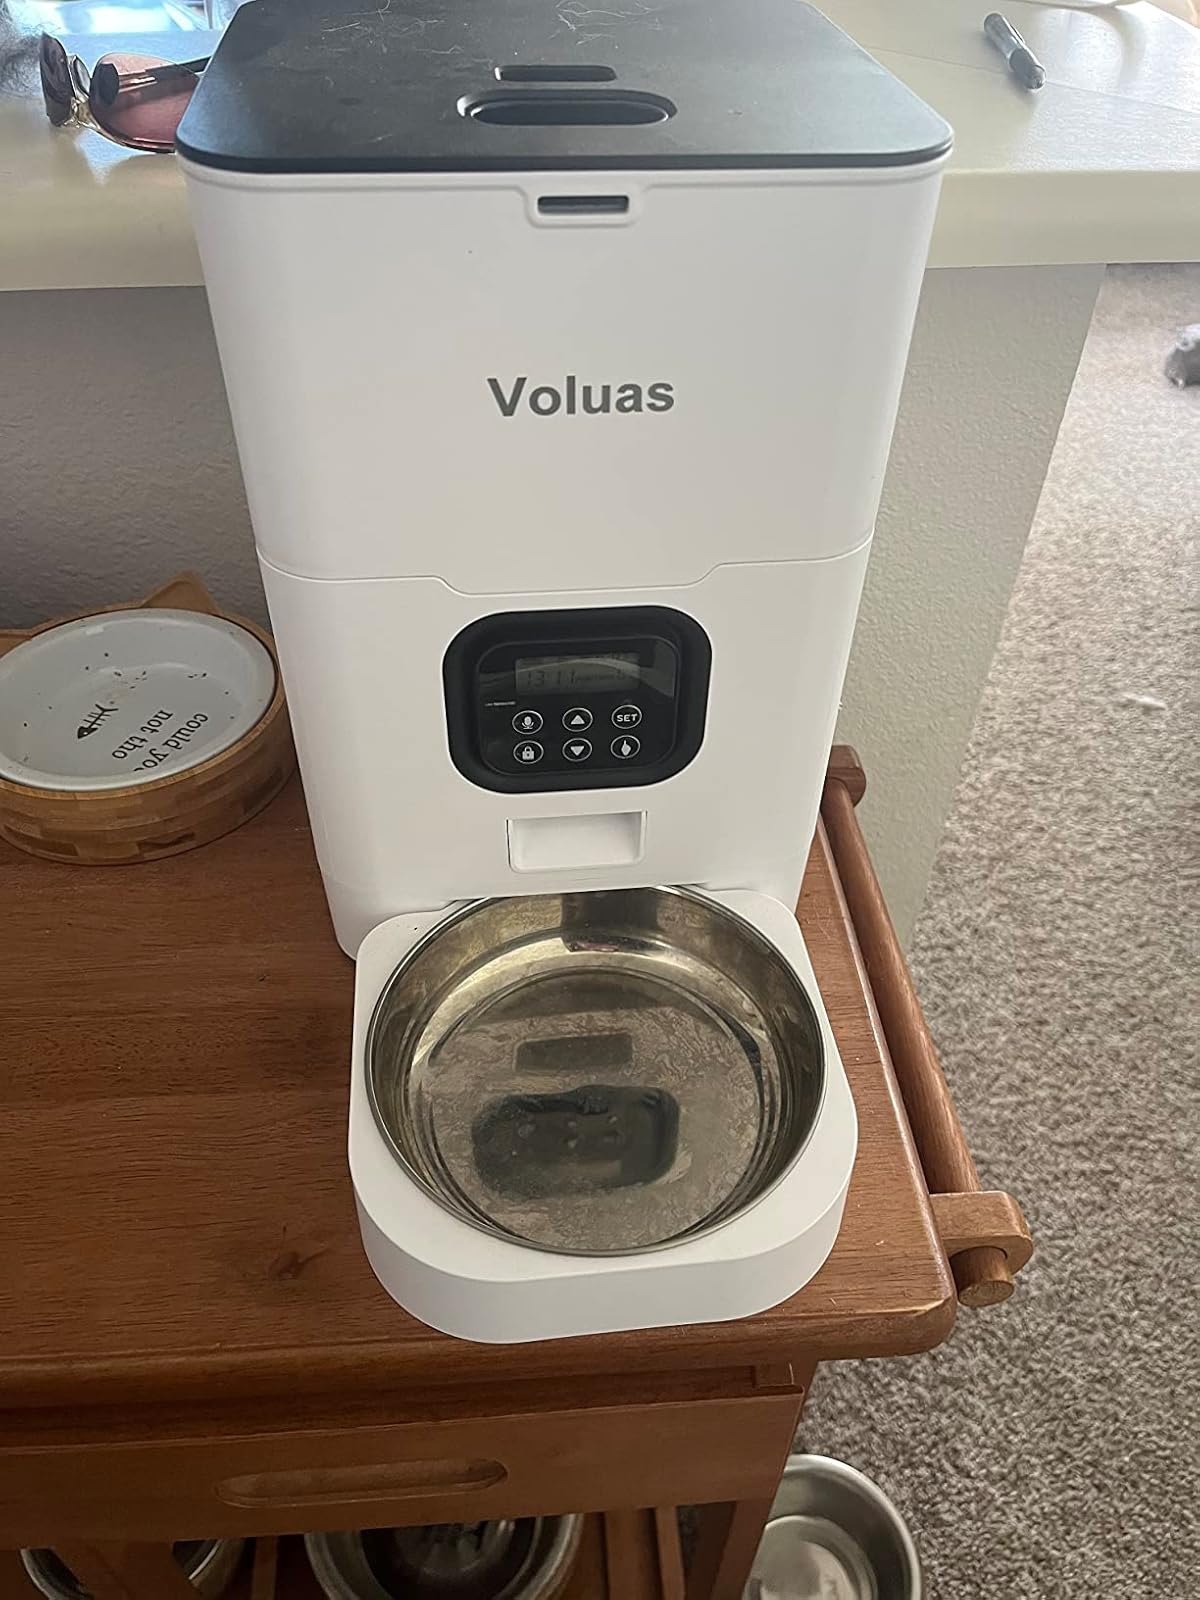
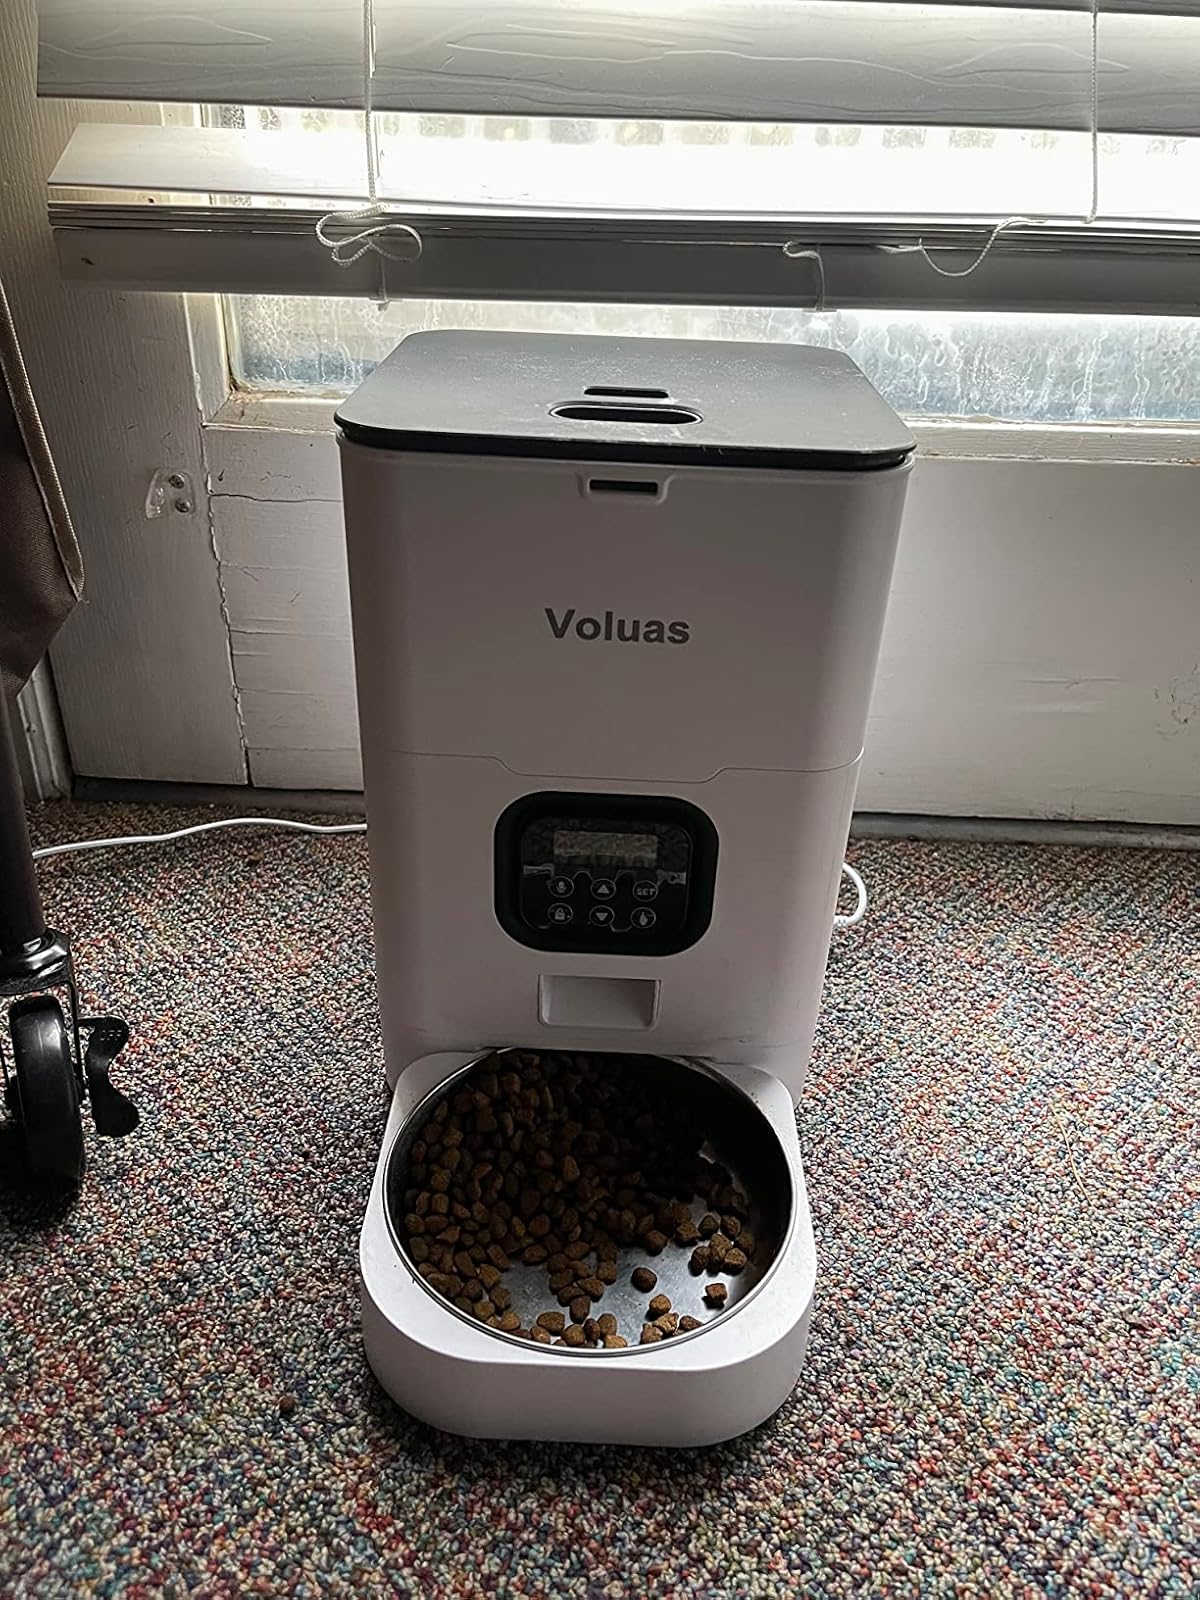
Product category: items_feeder
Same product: yes